Alexander Chayanov

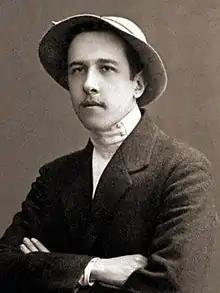
Chayanov in 1910

Alexander Vasilyevich Chayanov (17 January 1888 – 3 October 1937) was a Russian, then Soviet agrarian economist, scholar of rural sociology, and advocate of agrarianism and cooperatives.